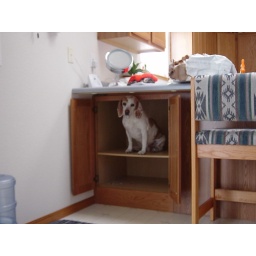
Abbie in the kitchen cabinet